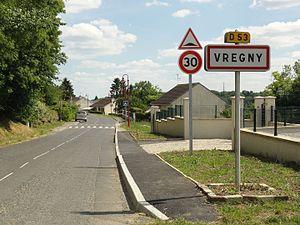
Vregny est une commune française située dans le département de l'Aisne, en région Hauts-de-France.